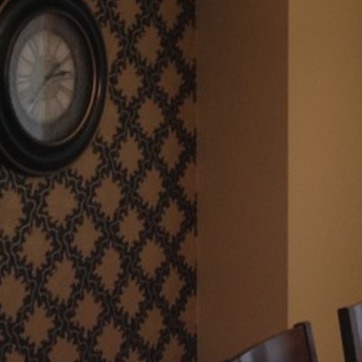
Material: wallpaper